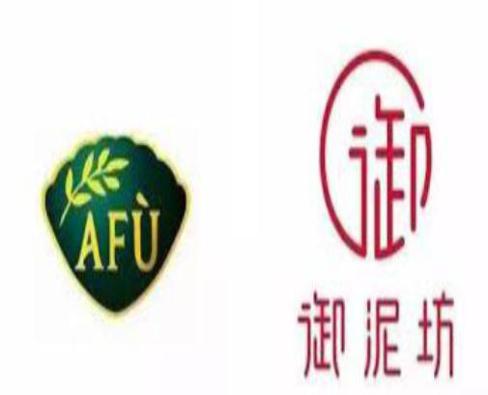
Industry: Necessities